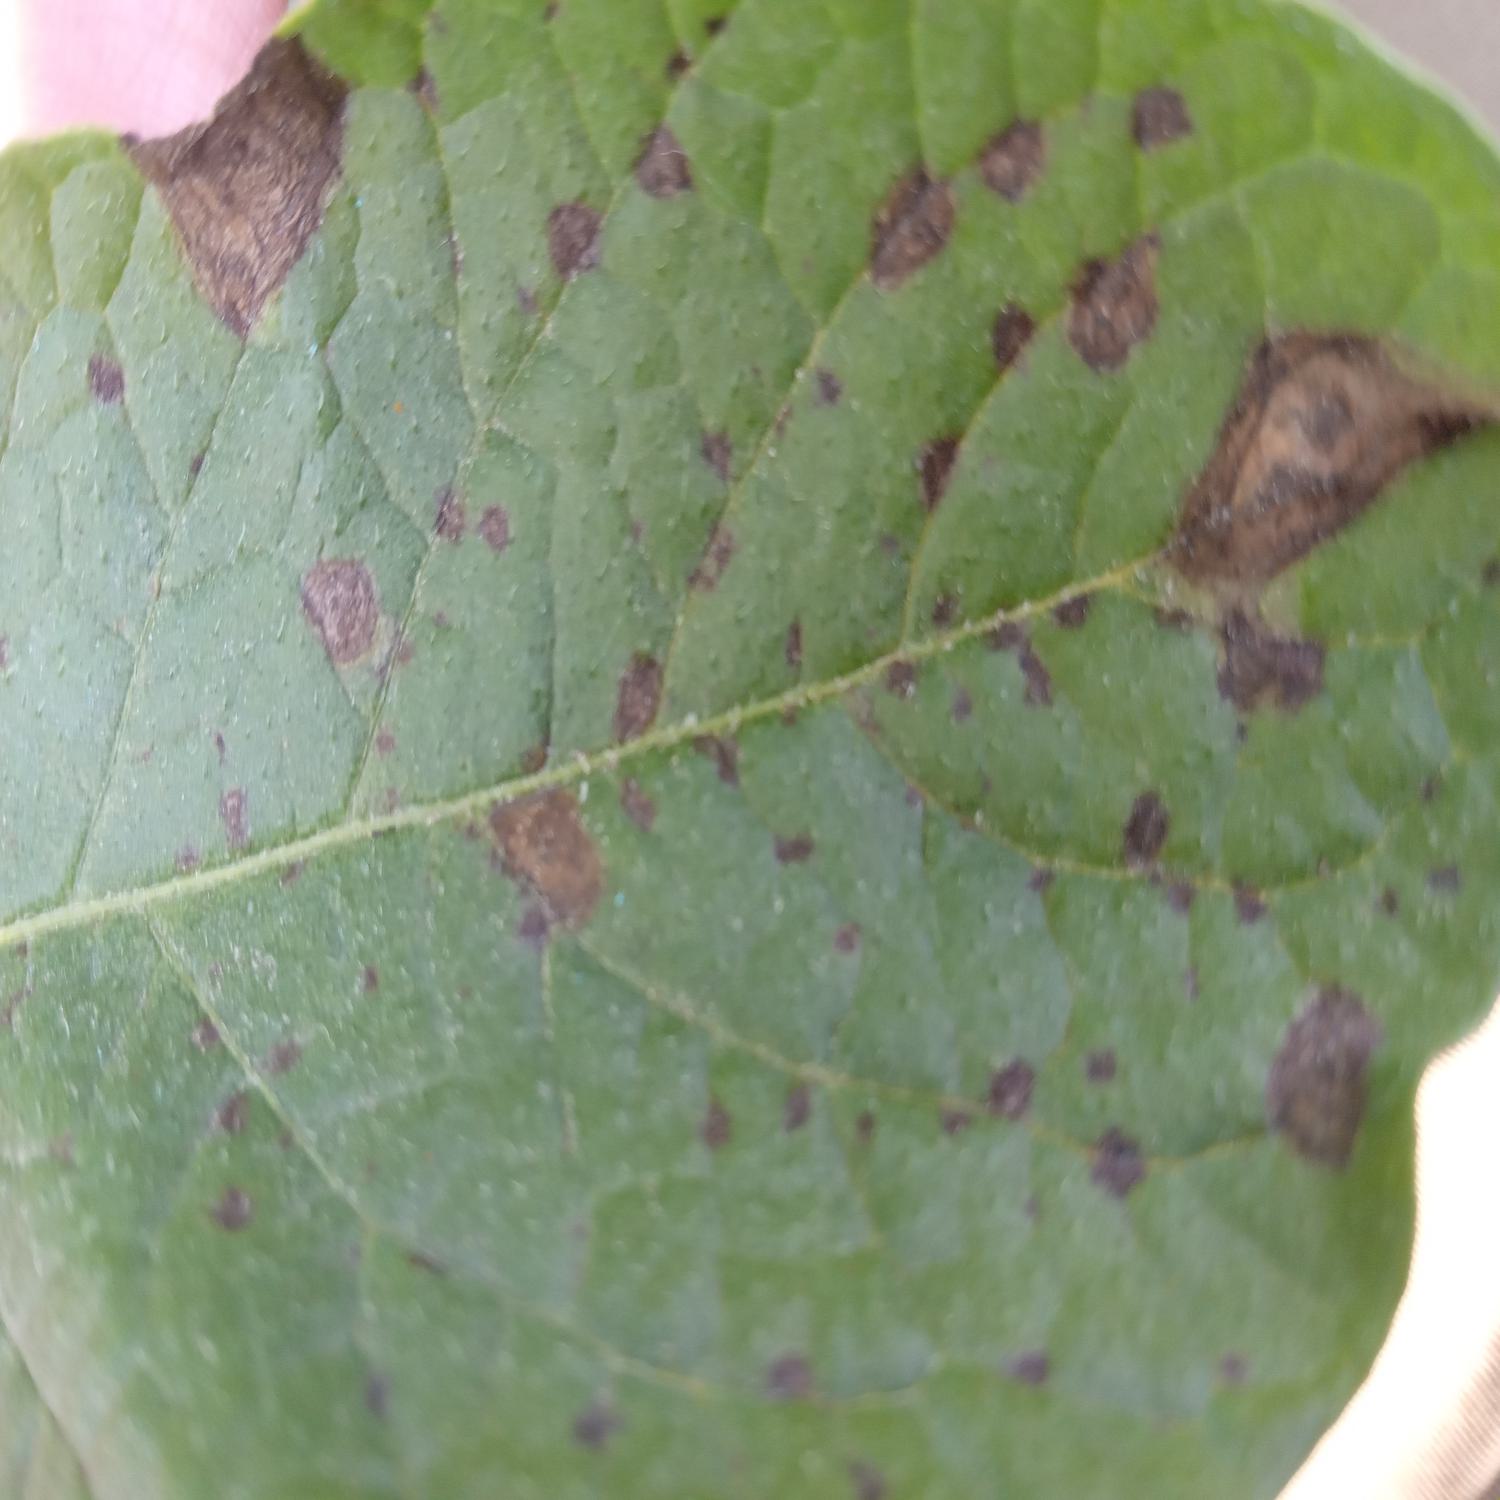
Label: Fungi